Answer in natural language. Considering the relative positions, where is brown square dining table (highlighted by a red box) with respect to framed monochromatic wall decor painting (highlighted by a blue box)? Choose between the following options: right or left
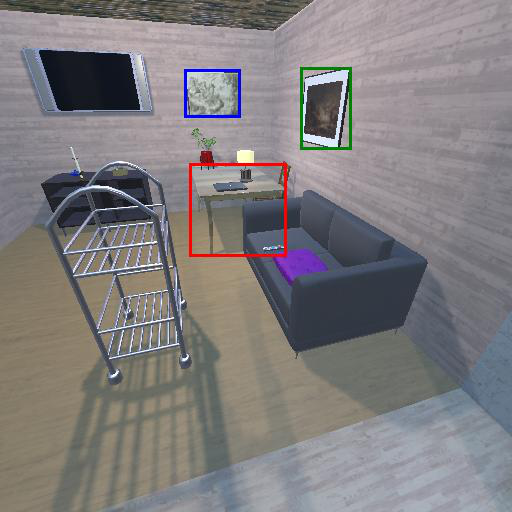
<answer>right</answer>